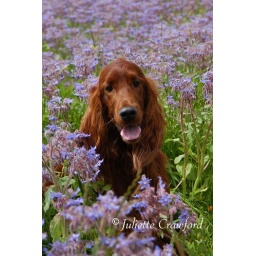
Rafferty - Red dog in purple field